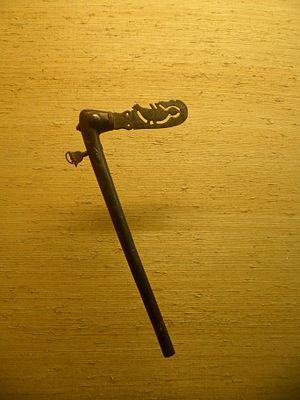
Musée royal d'Afrique centrale
Une récade est un sceptre royal de l'ancien royaume du Danhomè, en forme de crosse ou de hache. C'est l'un des symboles d'autorité du souverain, également un bâton de commandement remis au messager pour garantir à son destinataire l'authenticité du message royal. Le terme est en effet dérivé du portugais recado qui signifie « message » ou « commission ».